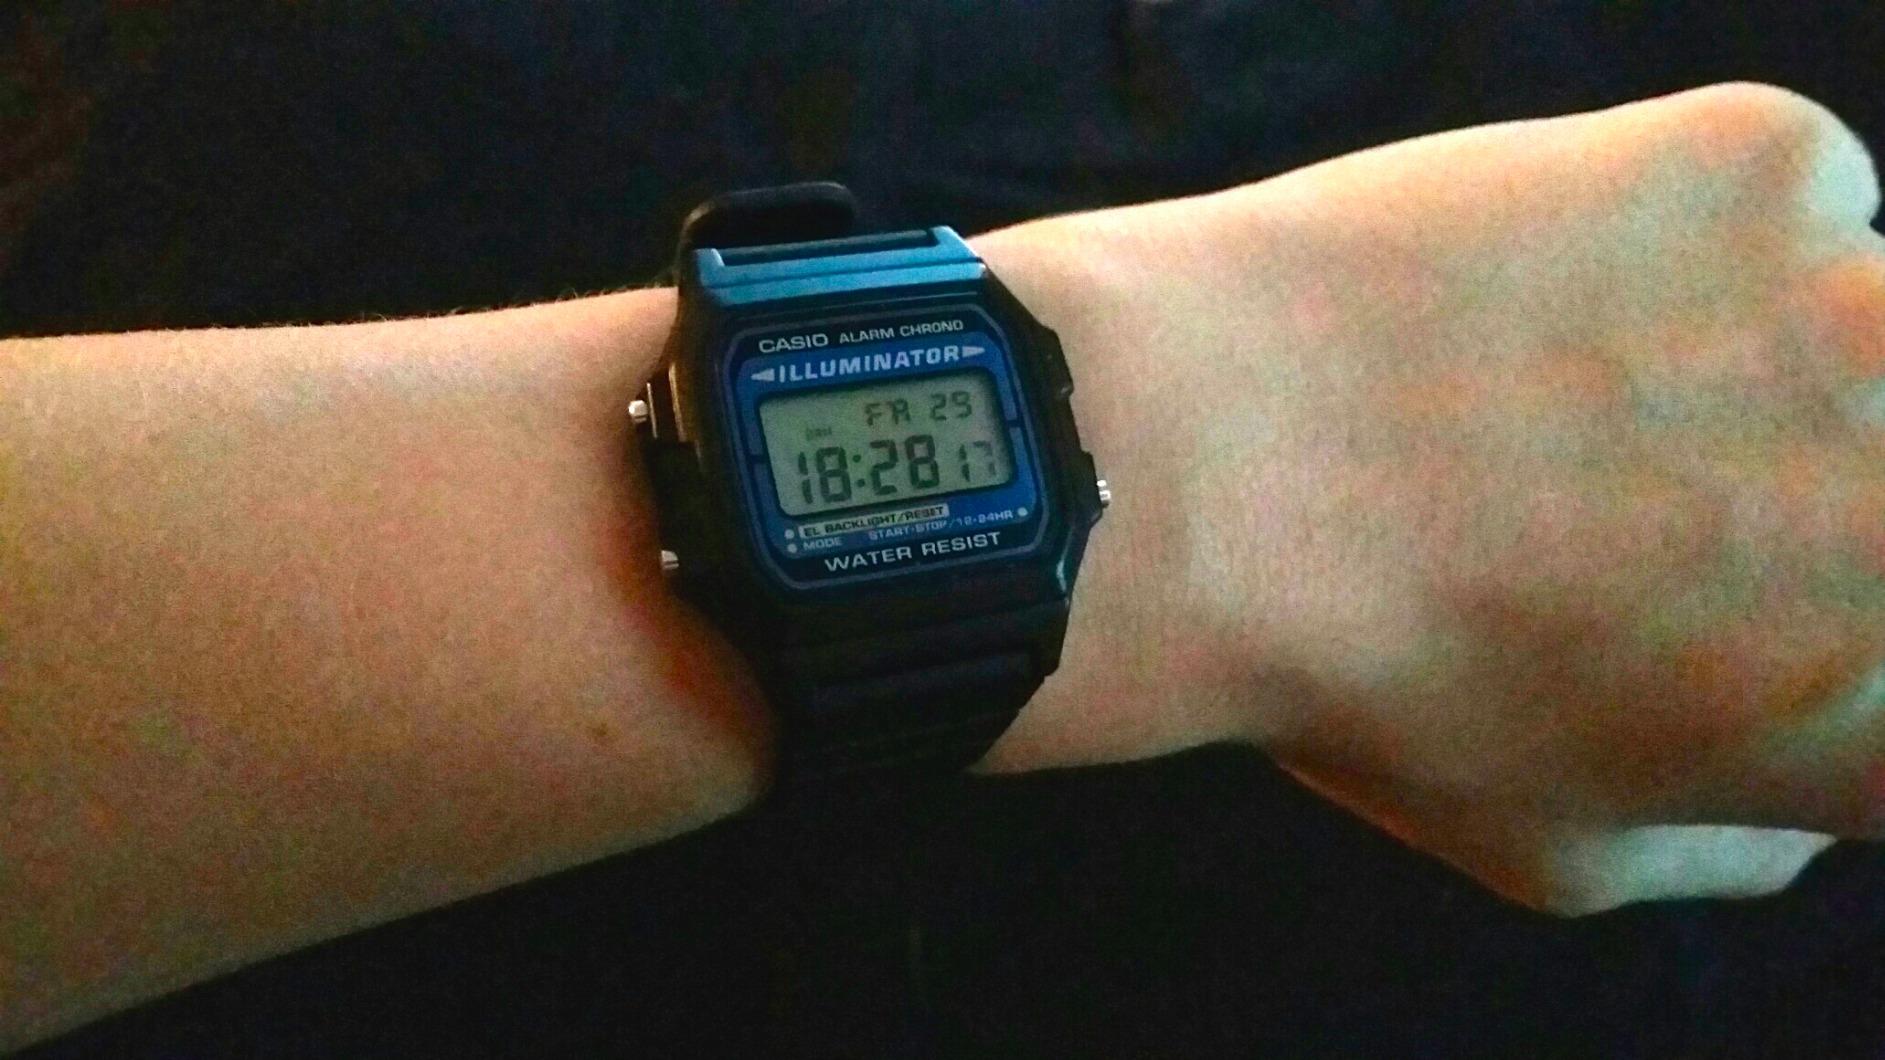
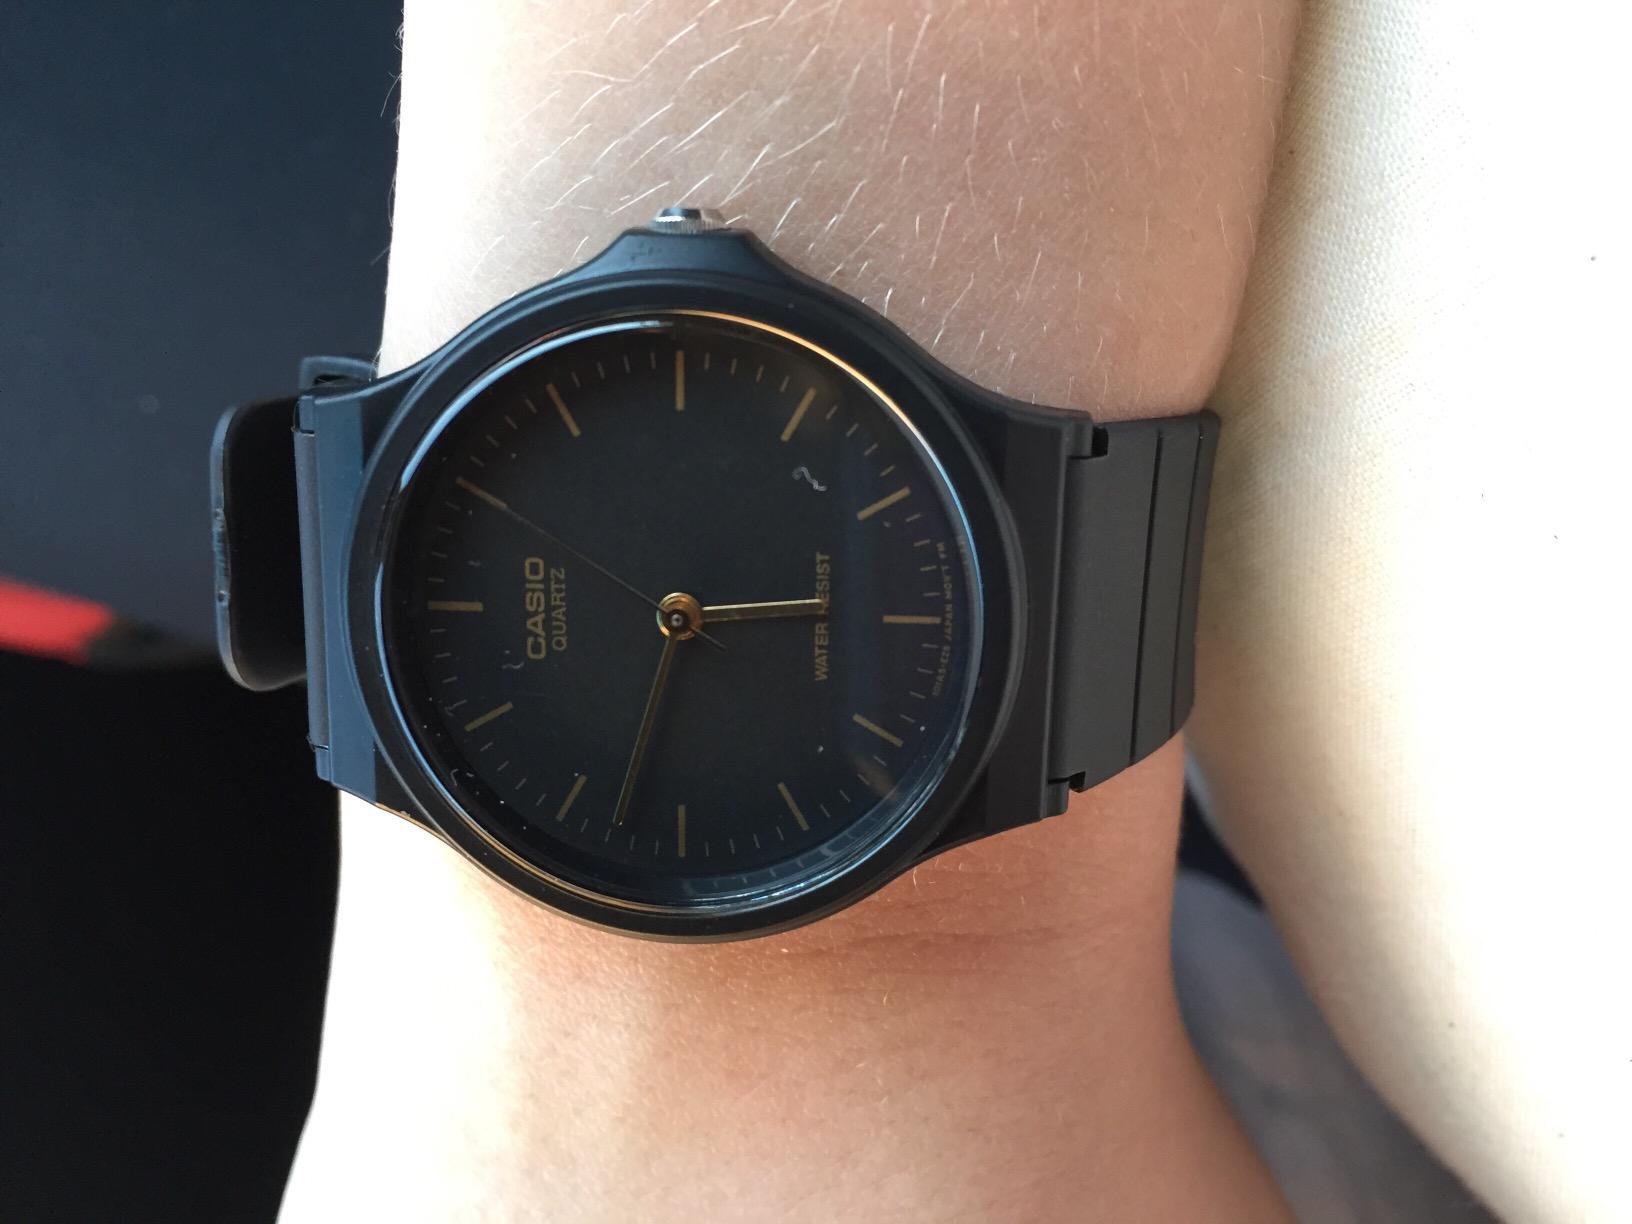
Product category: accessories_watch
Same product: no